Cootes Paradise

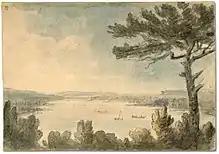
Cootes Paradise from the hill, painted on 11 June 1796 by Elizabeth Simcoe

The western end of Lake Ontario has been a traditional landing place, portage route, and gathering area since the glaciers retreated. The name Cootes Paradise results from its association with Thomas Coote, a British Army officer stationed in the Niagara area during the American Revolutionary War. He hunted and fished in the marsh during the 1780s, and as a result this was recorded in early maps as a means of reference. It also appears in the diary of Elizabeth Simcoe, wife of John Graves Simcoe, the first Lieutenant Governor of Upper Canada in 1796. Indigenous peoples' name for the marsh has not been ascertained, a result of the multiple groups who have used the area over the past centuries. The 1784 version of the Between the Lakes Purchase from the Mississauga references the outflow channel as part of the definition of the treaties boundaries - Washquarter.